Yesvantpur–Puducherry Garib Rath Express

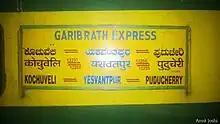
Yesvantpur–Puducherry Garib Rath Express name board

The Yesvantpur–Puducherry Garib Rath Express was a Garib Rath Express train that ran between Bangalore "Yeshvantapur railway station" and Puducherry. It was the first train service from Bangalore to Puducherry. Following poor response, this train was cancelled and converted to an ordinary train with effect from 18 March 2014.